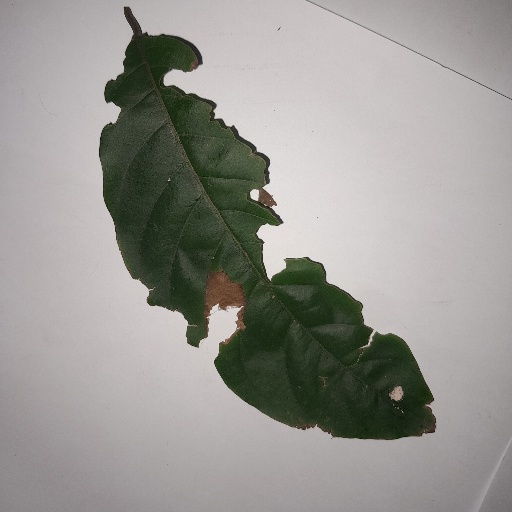
Species: HariTaki
Leaf condition: Bacterial Spot